Benalmádena Stupa

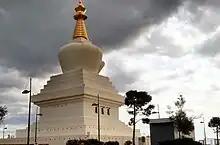
Benalmádena Stupa, 2013

In Buddhism, a stupa is a monument which represents peace, prosperity and harmony, as well as being a place for meditation. Benalmádena Stupa ("Chan Chub Chorten" in Tibetan) symbolizes Buddha's enlightenment, the realisation of the nature of the mind, and is one of the eight different forms that stupas are built. Whereas stupas are typically sealed structures, the Benalmádena Stupa is unusual as there is a 100 square metre meditation room and a room that can be used for exhibitions about Tibetan Buddhism and Himalayan culture inside the structure. The walls of the meditation room are painted with the life story of the historical Buddha Sakyamuni.